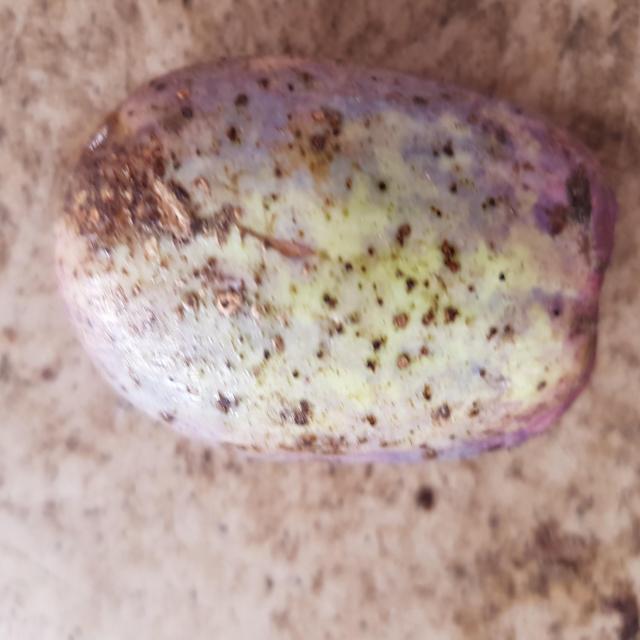
Plum grade: unripe